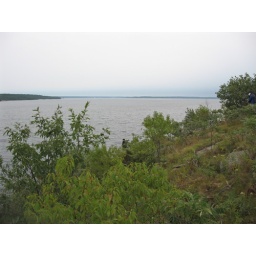
Dress up like a black bear and wander in the bushes near hiking trails.